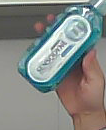
Product: sensodyne_mouthwash